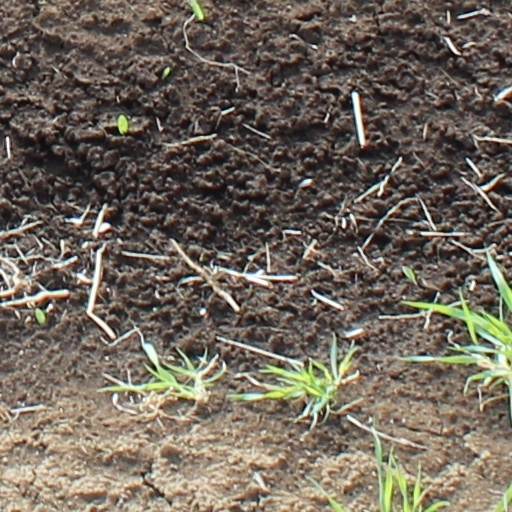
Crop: wheat